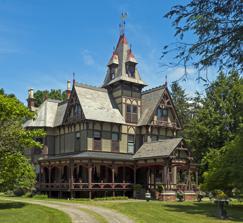
Building: The Pines (Pine Plains, New York)
Country: United States of America
Year built: 1878
Historic house in New York, United States United States historic place The Pines U.S. National Register of Historic Places East profile and south elevation, 2016 Show map of New York Show map of the United States Location Maple St., Pine Plains, New York Coordinates 41°58′58″N 73°39′24″W / 41.98278°N 73.65667°W / 41.98278; -73.65667 Area 4.8 acres (1.9 ha) Built 1878 Architectural style Stick/Eastlake NRHP reference No. 83001668 Added to NRHP September 26, 1983 The Pines is a historic home located at the hamlet of Pine Plains in the town of Pine Plains , Dutchess County, New York .  It was built in 1878 and is a large 2-story frame residence with a 1 + 1 ⁄ 2 -story service wing designed in the Stick-Eastlake style.  It has an asymmetrical appearance with projecting bays, cross gables, and porches.  It features a steeply pitched, common lap slate roof, four corbeled chimney stacks with terra cotta pots, and a tower with a steeply pitched pyramidal roof. It was added to the National Register of Historic Places in 1983. See also Architecture portal Hudson Valley portal National Register of Historic Places portal National Register of Historic Places listings in Dutchess County, New York References